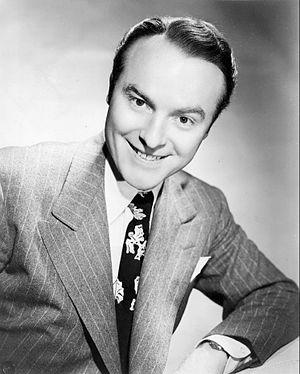
Ralph Livingstone Edwards est un producteur, scénariste, acteur et animateur de télévision américain.